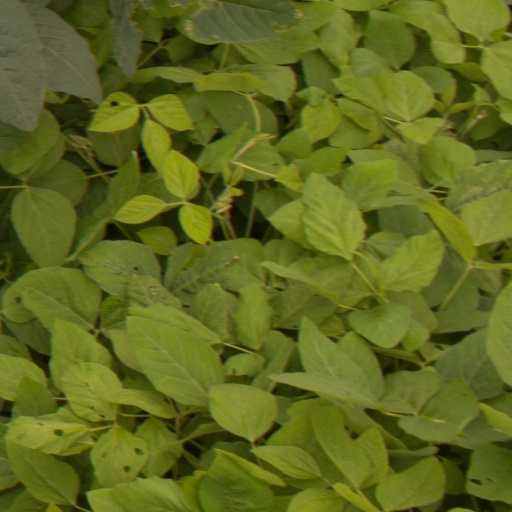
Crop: soybean